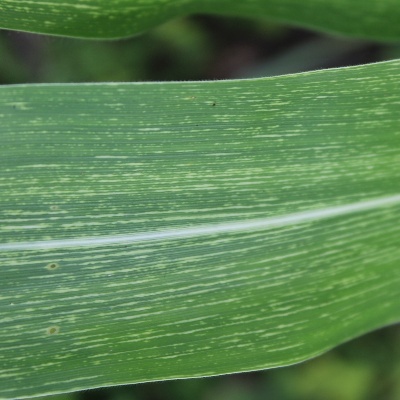
Label: Corn_(Maize)___Maize_Streak_Virus